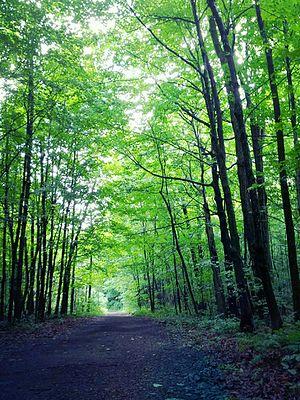
Châteauguay est une ville du sud-ouest du Québec, au Canada, située dans la municipalité régionale de comté de Roussillon en Montérégie.